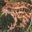
Label: frog